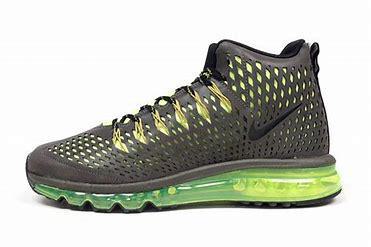
Brand: Nike
Model: Air Max Graviton